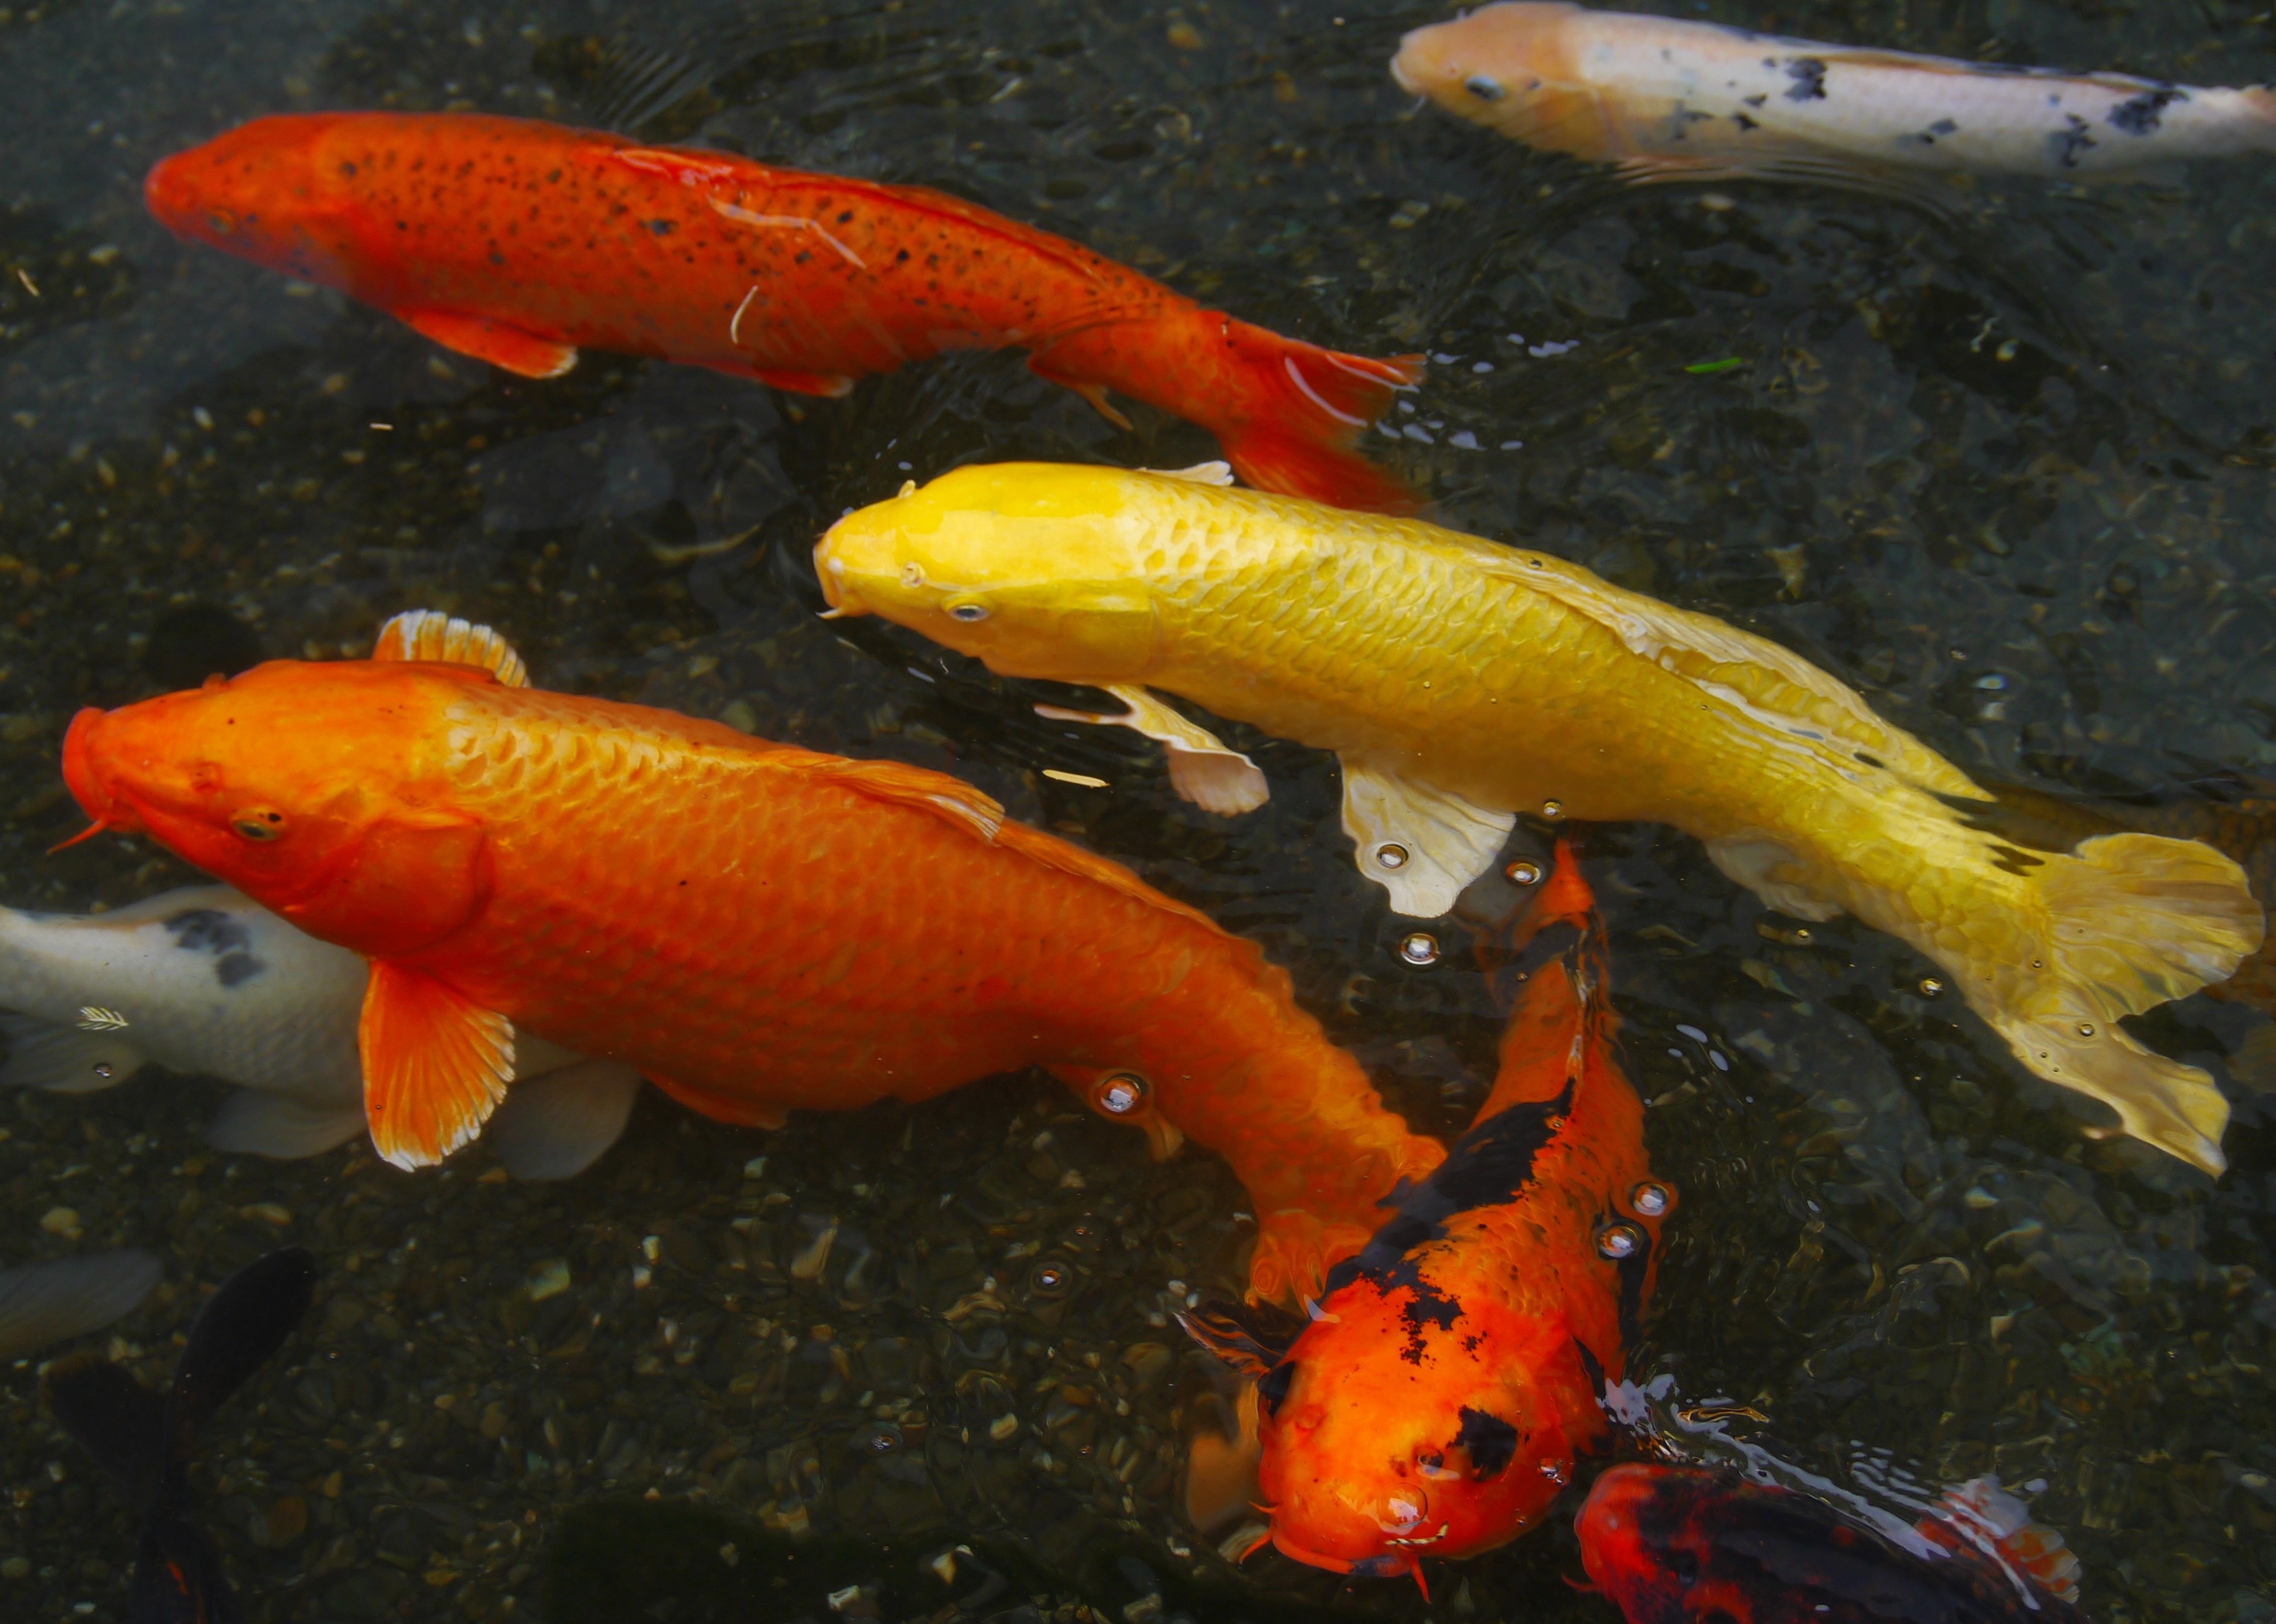
water, pond, orange, red, scale, fish, japan, gold, goldfish, koi, carp, scales, amber, breeding, yokosuka, huang, aquarium fish, colored carp, red and white, vermilion, cool japan, marine biology